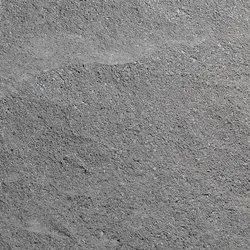
Label: Stone_Crusher_Dust